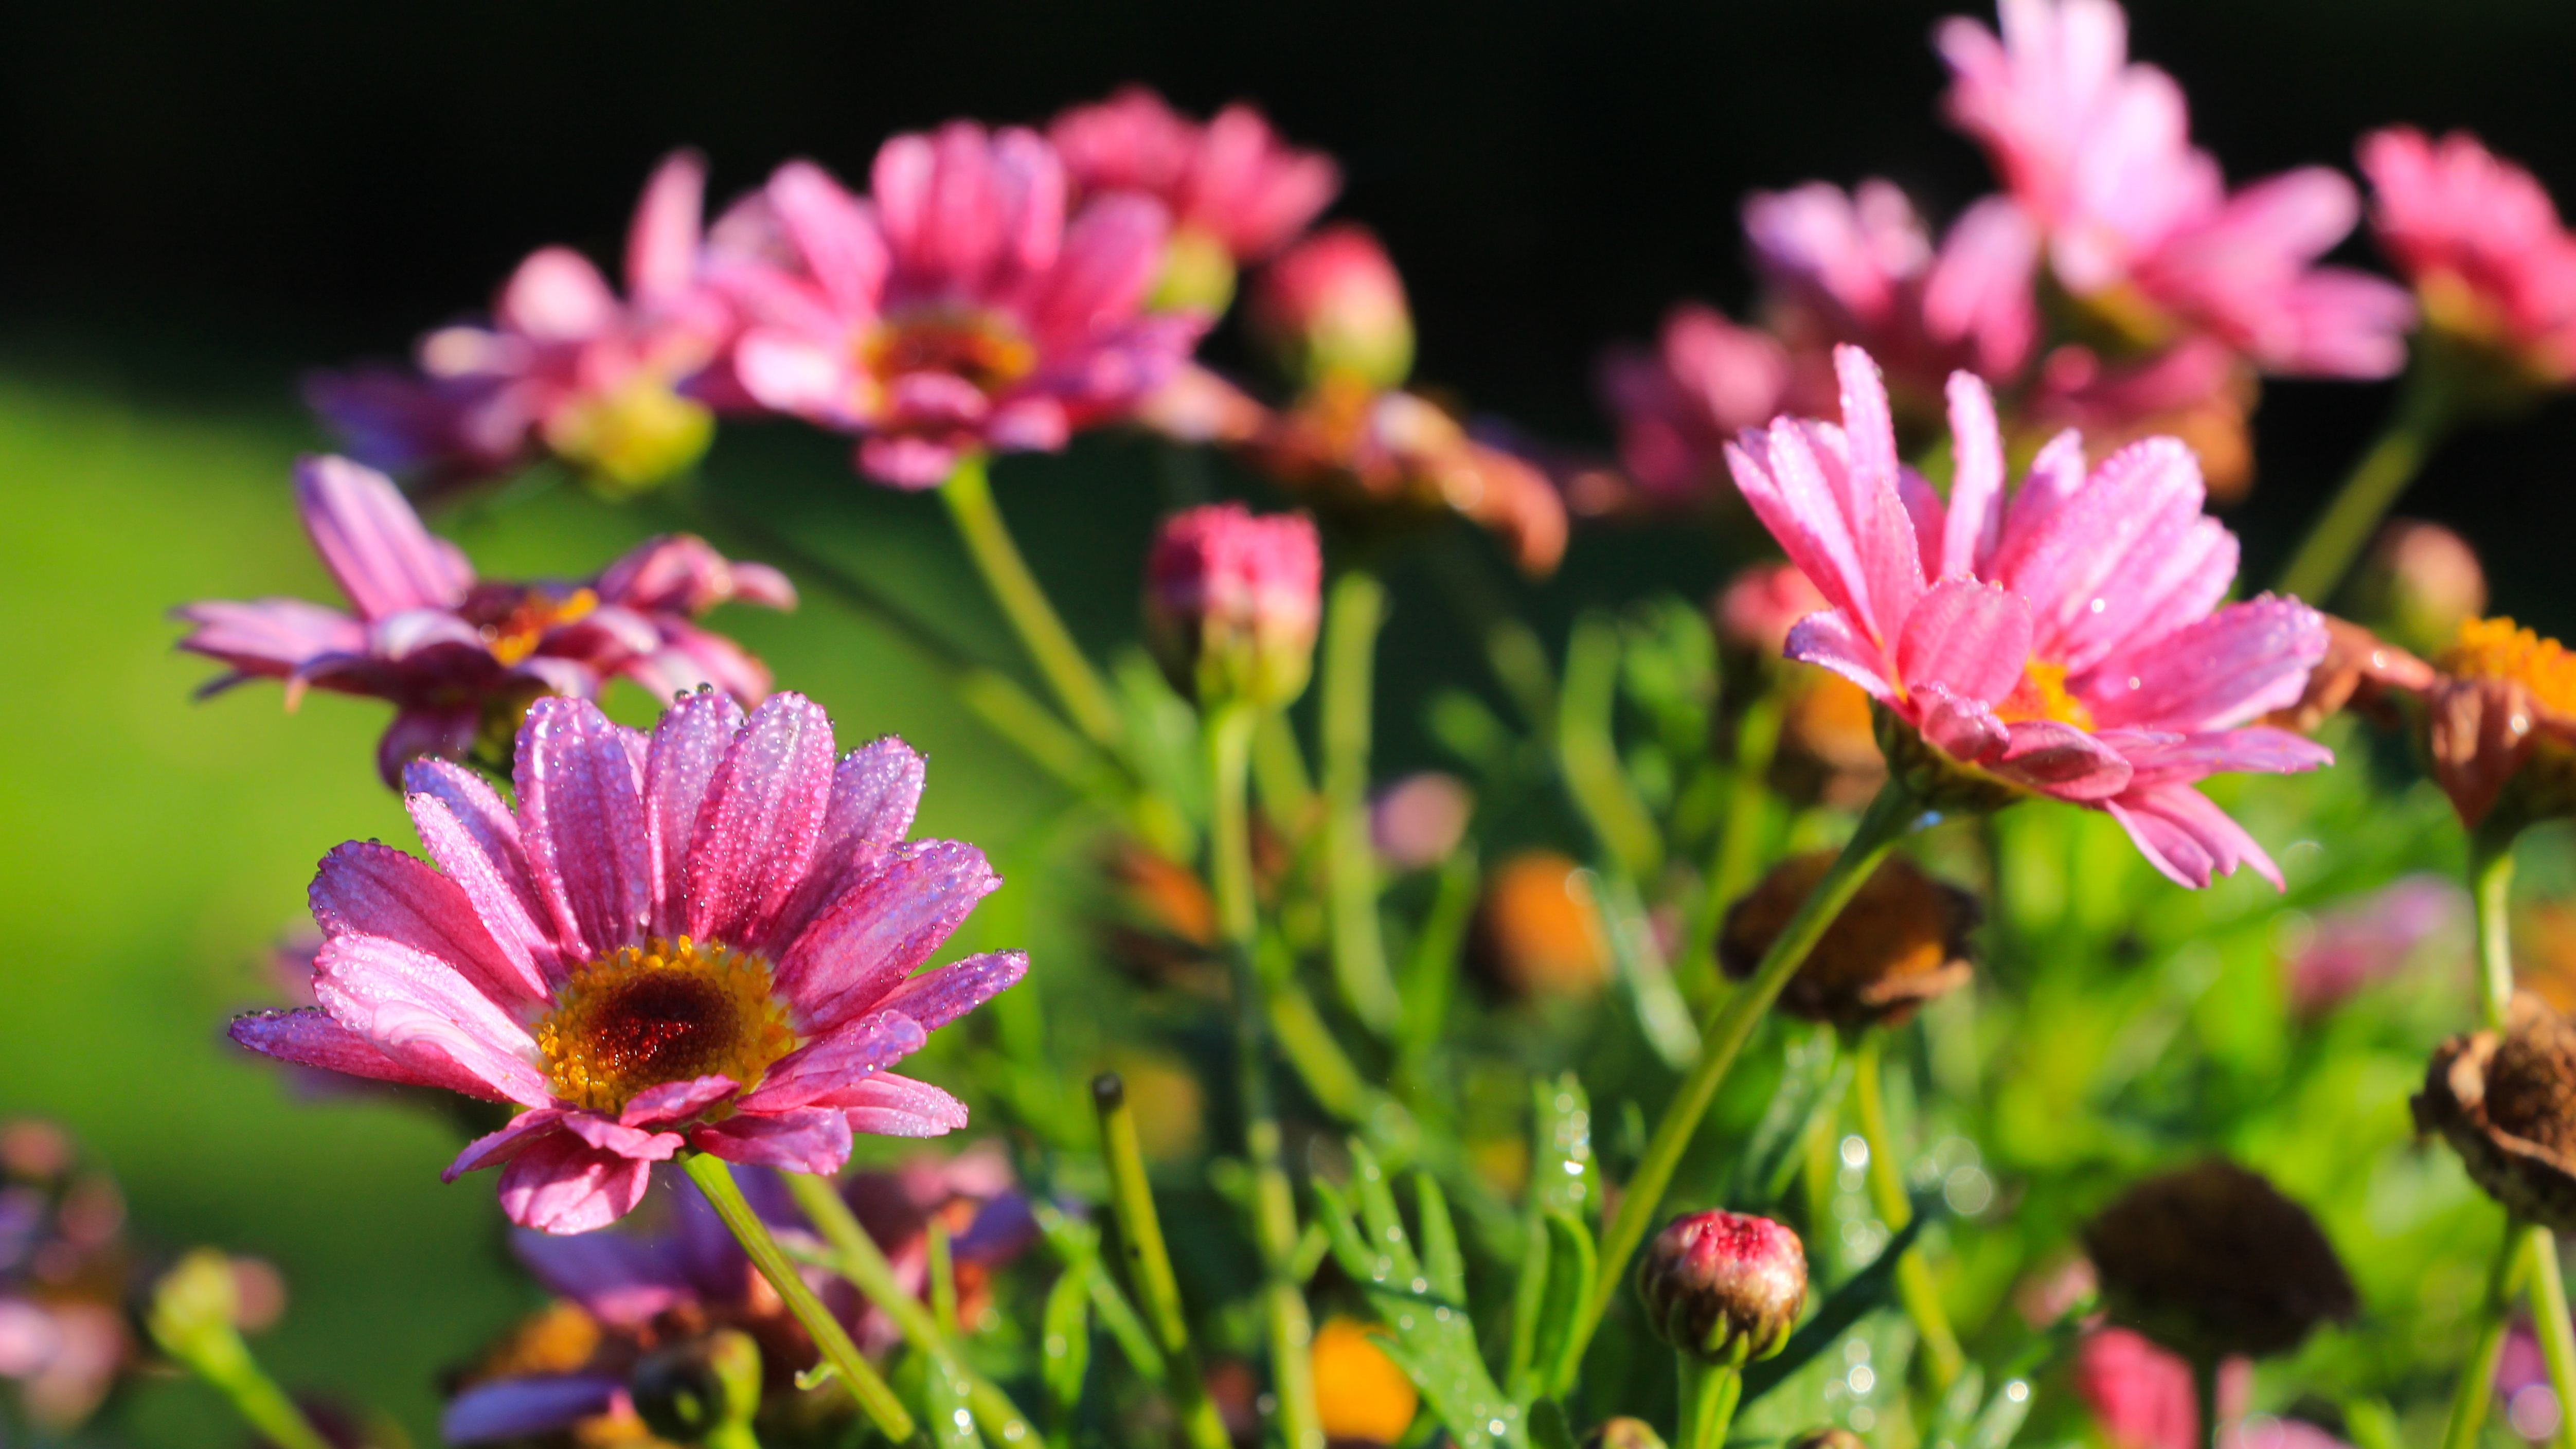
flower, blooming, garden, asters, plant, petal, grass, flowering plant, groundcover, herbaceous plant, annual plant, daisy family, magenta, wildflower, pollen, daisy, macro photography, plant stem, cosmos, Pedicel, art, floristry, flower arranging, floral design, garden cosmos, perennial plant, asterales, marguerite daisy, landscape